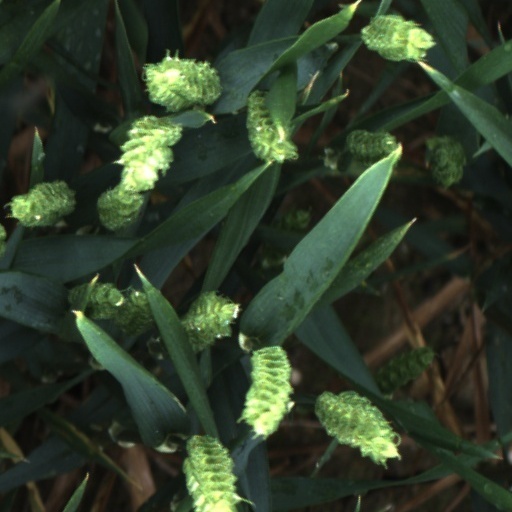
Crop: wheat